Engelbert Endrass

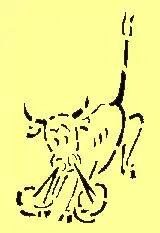
Snorting bull emblem on the conning tower painted by Endrass

Endrass' success continued on his second patrol with "U-46", sinking five more ships, including another British auxiliary cruiser, although the main periscope was damaged. The ship carried 23,225 steel drums and 2,700 wooden barrels and 440 tons of timber. Endrass was forced to use three torpedoes, for the drums fitted to British ships in this period was done so deliberately to provide extra ballast. It made sinking them more difficult and more expensive in munitions expenditure. Her loss prompted Commander-in-Chief, Western Approaches, Martin Dunbar-Nasmith to order all Liverpool–bound ships to remain in convoy until past the Mull of Kintyre. 277 survivors were rescued by HMS "Harvester" and HMS "Primrose".